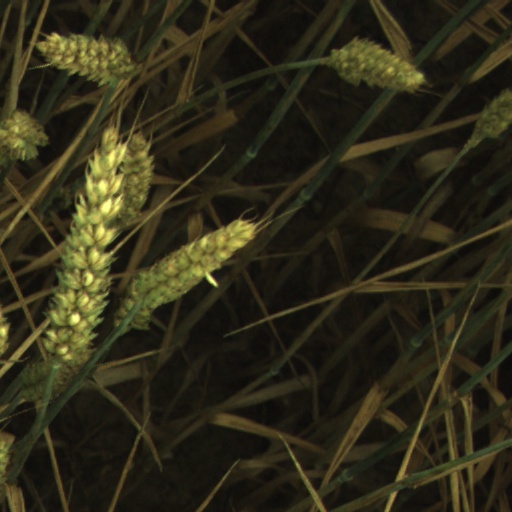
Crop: wheat